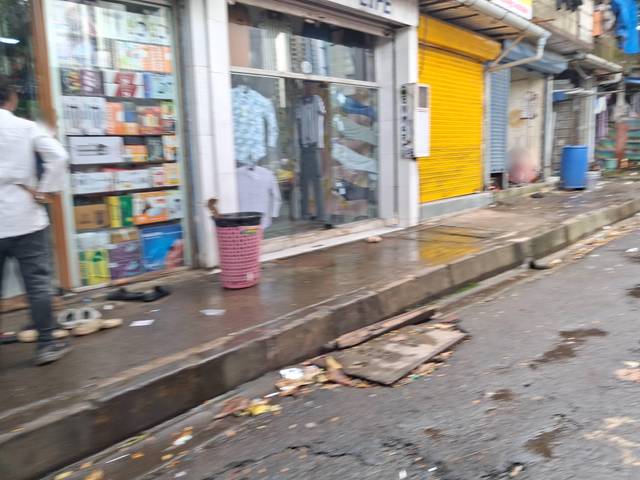
Region: India
Coordinates: 19.168, 72.858